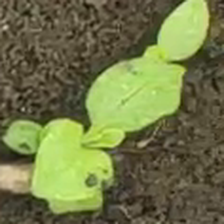
Weed species: Kena_(Commplina_benghalensio)